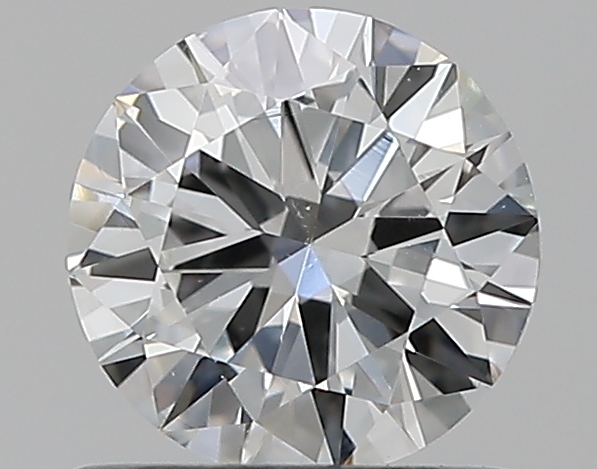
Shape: round
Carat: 0.7
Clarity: VS2
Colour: F
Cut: VG
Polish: EX
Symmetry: VG
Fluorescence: N
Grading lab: GIA
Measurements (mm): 5.71 x 5.77 x 3.4